Vertical thinking

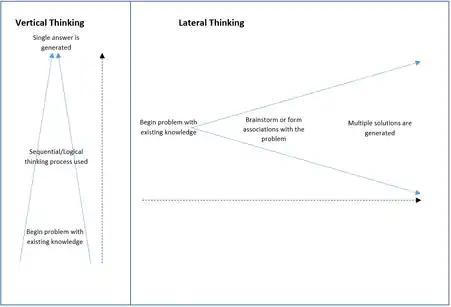

Vertical thinking is distinguished as something that is "linear", while on the other hand lateral thinking can be seen as "non-linear". Vertical thinking utilizes a sequential method in solving problem, where only one solution is generally realized. On the other hand, due to the non-linear nature of lateral thinking multiple solutions to the problems are fashioned in a more imaginative manner.